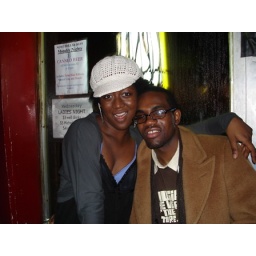
black people in a country-western bar